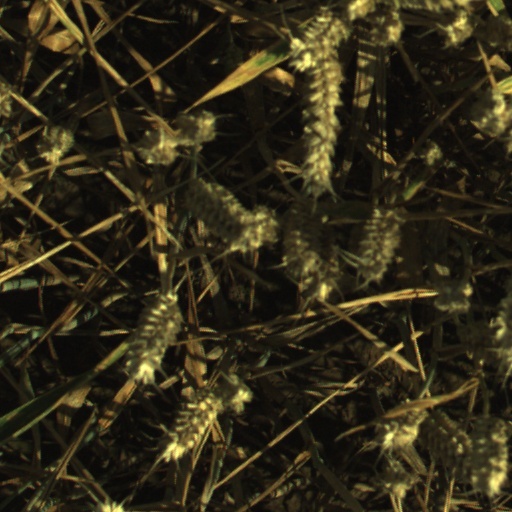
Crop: wheat